Chamundi Express

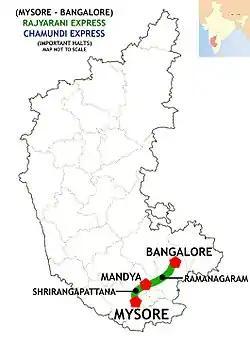
Chamundi Express (Mysore - Bangalore) Route map

Chamundi Express is a daily commuter train between Mysore and Bangalore. This train leaves Mysore at 7 AM to reach Bangalore City at 9:30 AM. Returning it leaves Bangalore City at 6:25 PM and reaches Mysore at 9:05 PM.